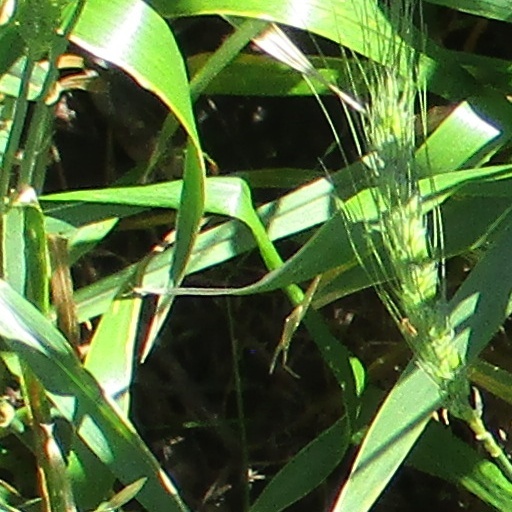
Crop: wheat